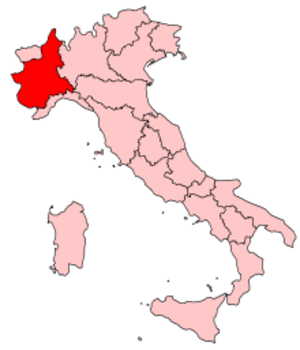
Le Piémont, aujourd'hui région frontalière avec la France et la Suisse, est peut-être une des régions italiennes les plus influencées par ses pays voisins. De nombreuses puissances et surtout la France convoitent cette position stratégique aux pieds des Alpes car il constitue la clef d'accès à l'Italie.